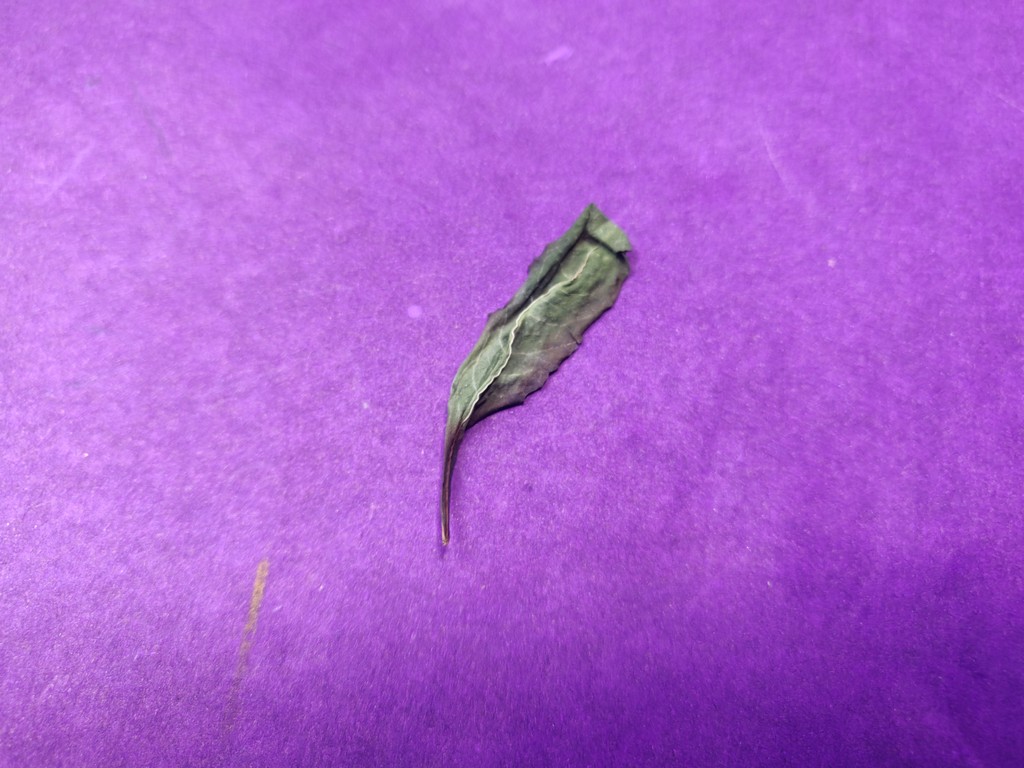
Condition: Dried
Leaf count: single
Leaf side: unknown